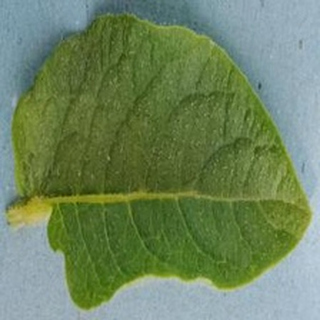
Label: healthy_potato